Uncle Tom's Cabin

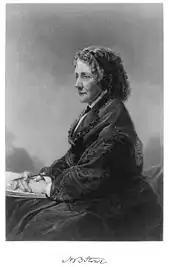
An engraving of Harriet Beecher Stowe from 1872, based on an oil painting by Alonzo Chappel

Stowe, a Connecticut-born teacher at the Hartford Female Seminary and an active abolitionist, wrote the novel as a response to the passage, in 1850, of the second Fugitive Slave Act. Much of the book was composed at her house in Brunswick, Maine, where her husband, Calvin Ellis Stowe, taught at his "alma mater", Bowdoin College.